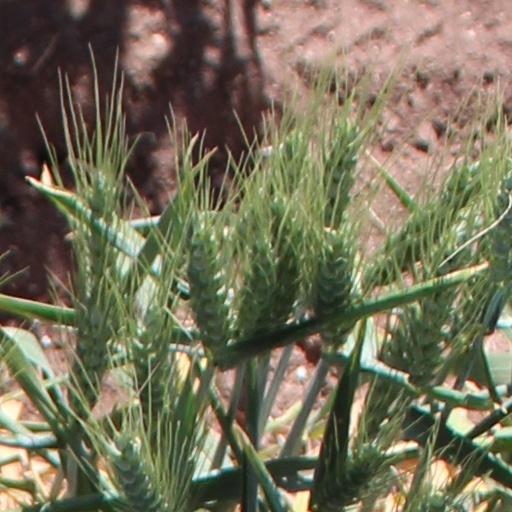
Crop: wheat